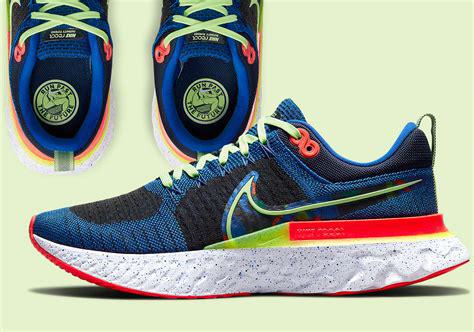
Brand: Nike
Model: React Infinity Run Flyknit 3